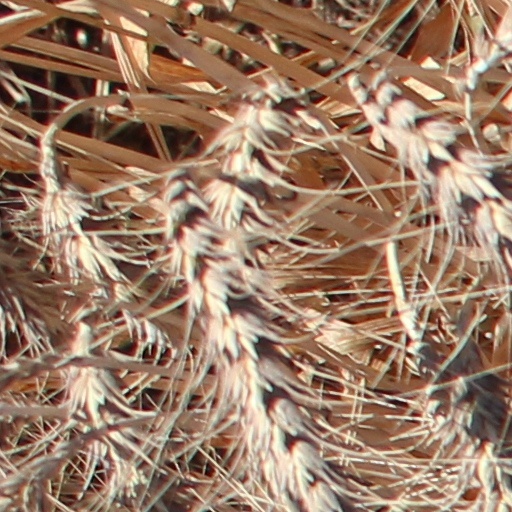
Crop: wheat